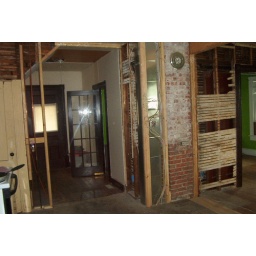
before pic in kitchen towards front door